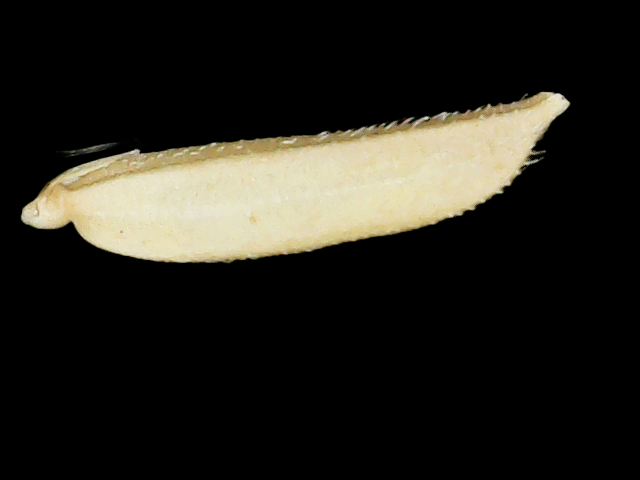
Rice variety: Binadhan25